Gafsa

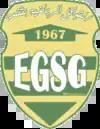

Gafsa is developing thanks to the mining of phosphates, the deposit of which discovered in 1886 is one of the largest in the world. Tunisia extracted nearly five million tonnes of phosphates in 2011. Production fell after the revolution to reach 3,500,000 tonnes in 2016. Tunisia has thus fallen from seventh in the world to tenth. The Compagnie des phosphates de Gafsa had its own private railway line until 1966, on the basis of an agreement signed on 25 August 1896. Paradoxically, the city is quite poor and does not benefit from income from phosphate.